Râperie

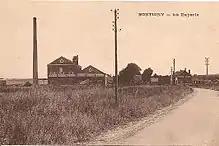
Râperie of Montigny-la-Cour in 1950 in Hervilly, France

A râperie is a small factory depending on a central sugar factory. In a râperie sugar beet are grated and the juice is extracted before it is transported to a central sugar factory. By 2023 the Râperie de Longchamps connected to the Wanze Sugar Factory in Belgium was the only remaining operational râperie.